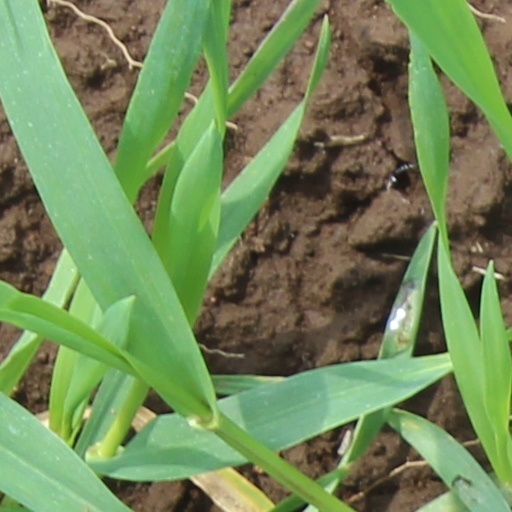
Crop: wheat